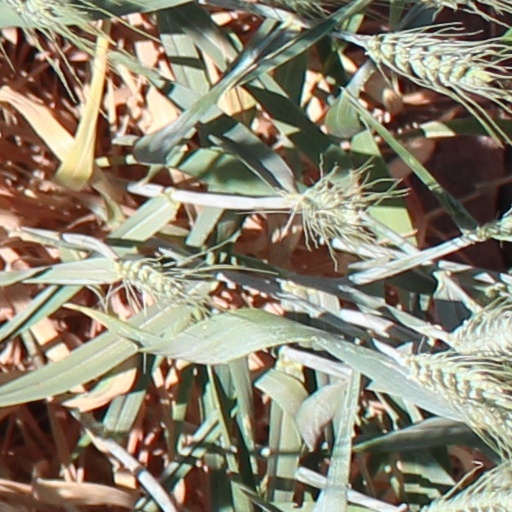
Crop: wheat